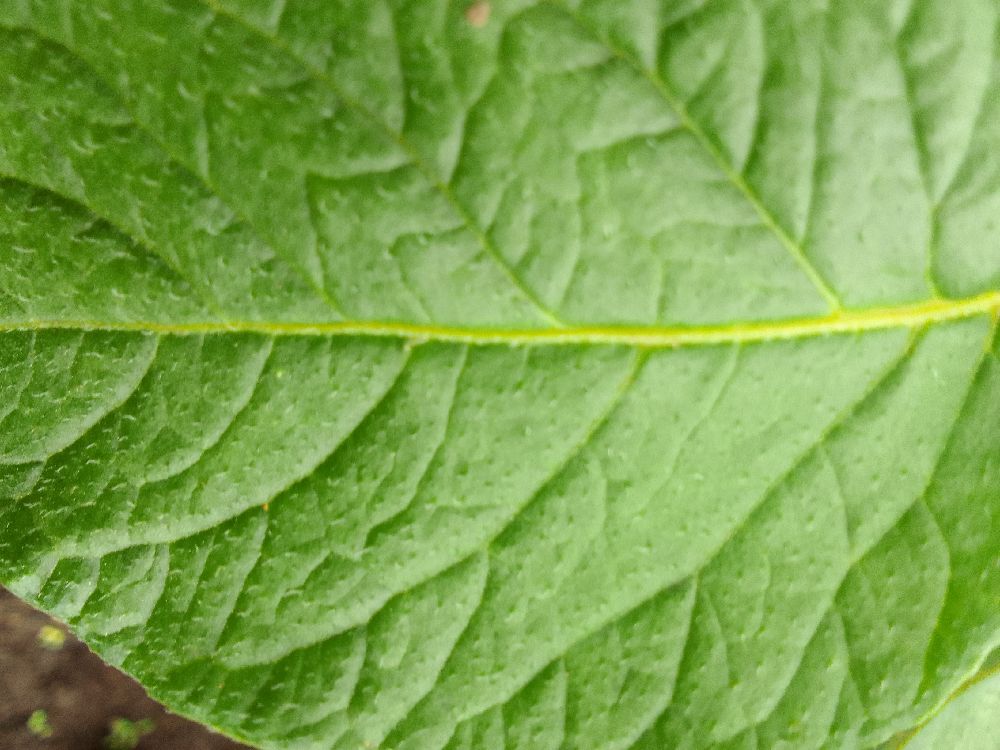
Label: Healthy